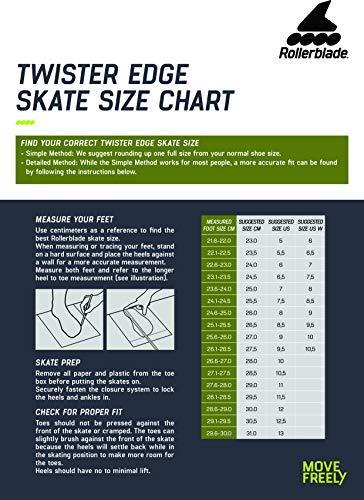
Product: Rollerblade Twister Edge Men's Adult Fitness Inline Skate, Black and Red, High Performance Inline Skates
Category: Sports & Outdoors | Outdoor Recreation | Skates, Skateboards & Scooters | Inline & Roller Skating | Inline Skates
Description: ENHANCED WRAPPING - Molded support with a V-cut cuff for added flexibility with slalom skating.
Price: $249.00 - $273.90
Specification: Shipping Information: View shipping rates and policies|ASIN: B07W3QNJBZ|    #112    in Inline Skates